Phong Nhị and Phong Nhất massacre

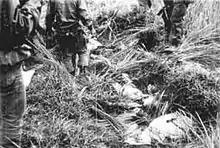
Children's bodies in a ditch

The massacre negatively impacted ongoing pacification efforts in the region as it became widely known. Transferring the ROKMC to the populated Da Nang sector of I Corps from an unpopulated sector set back considerable efforts invested in winning support and worsened relations with local residents. This massacre alongside the Hà My massacre undermined ongoing efforts at pacification.